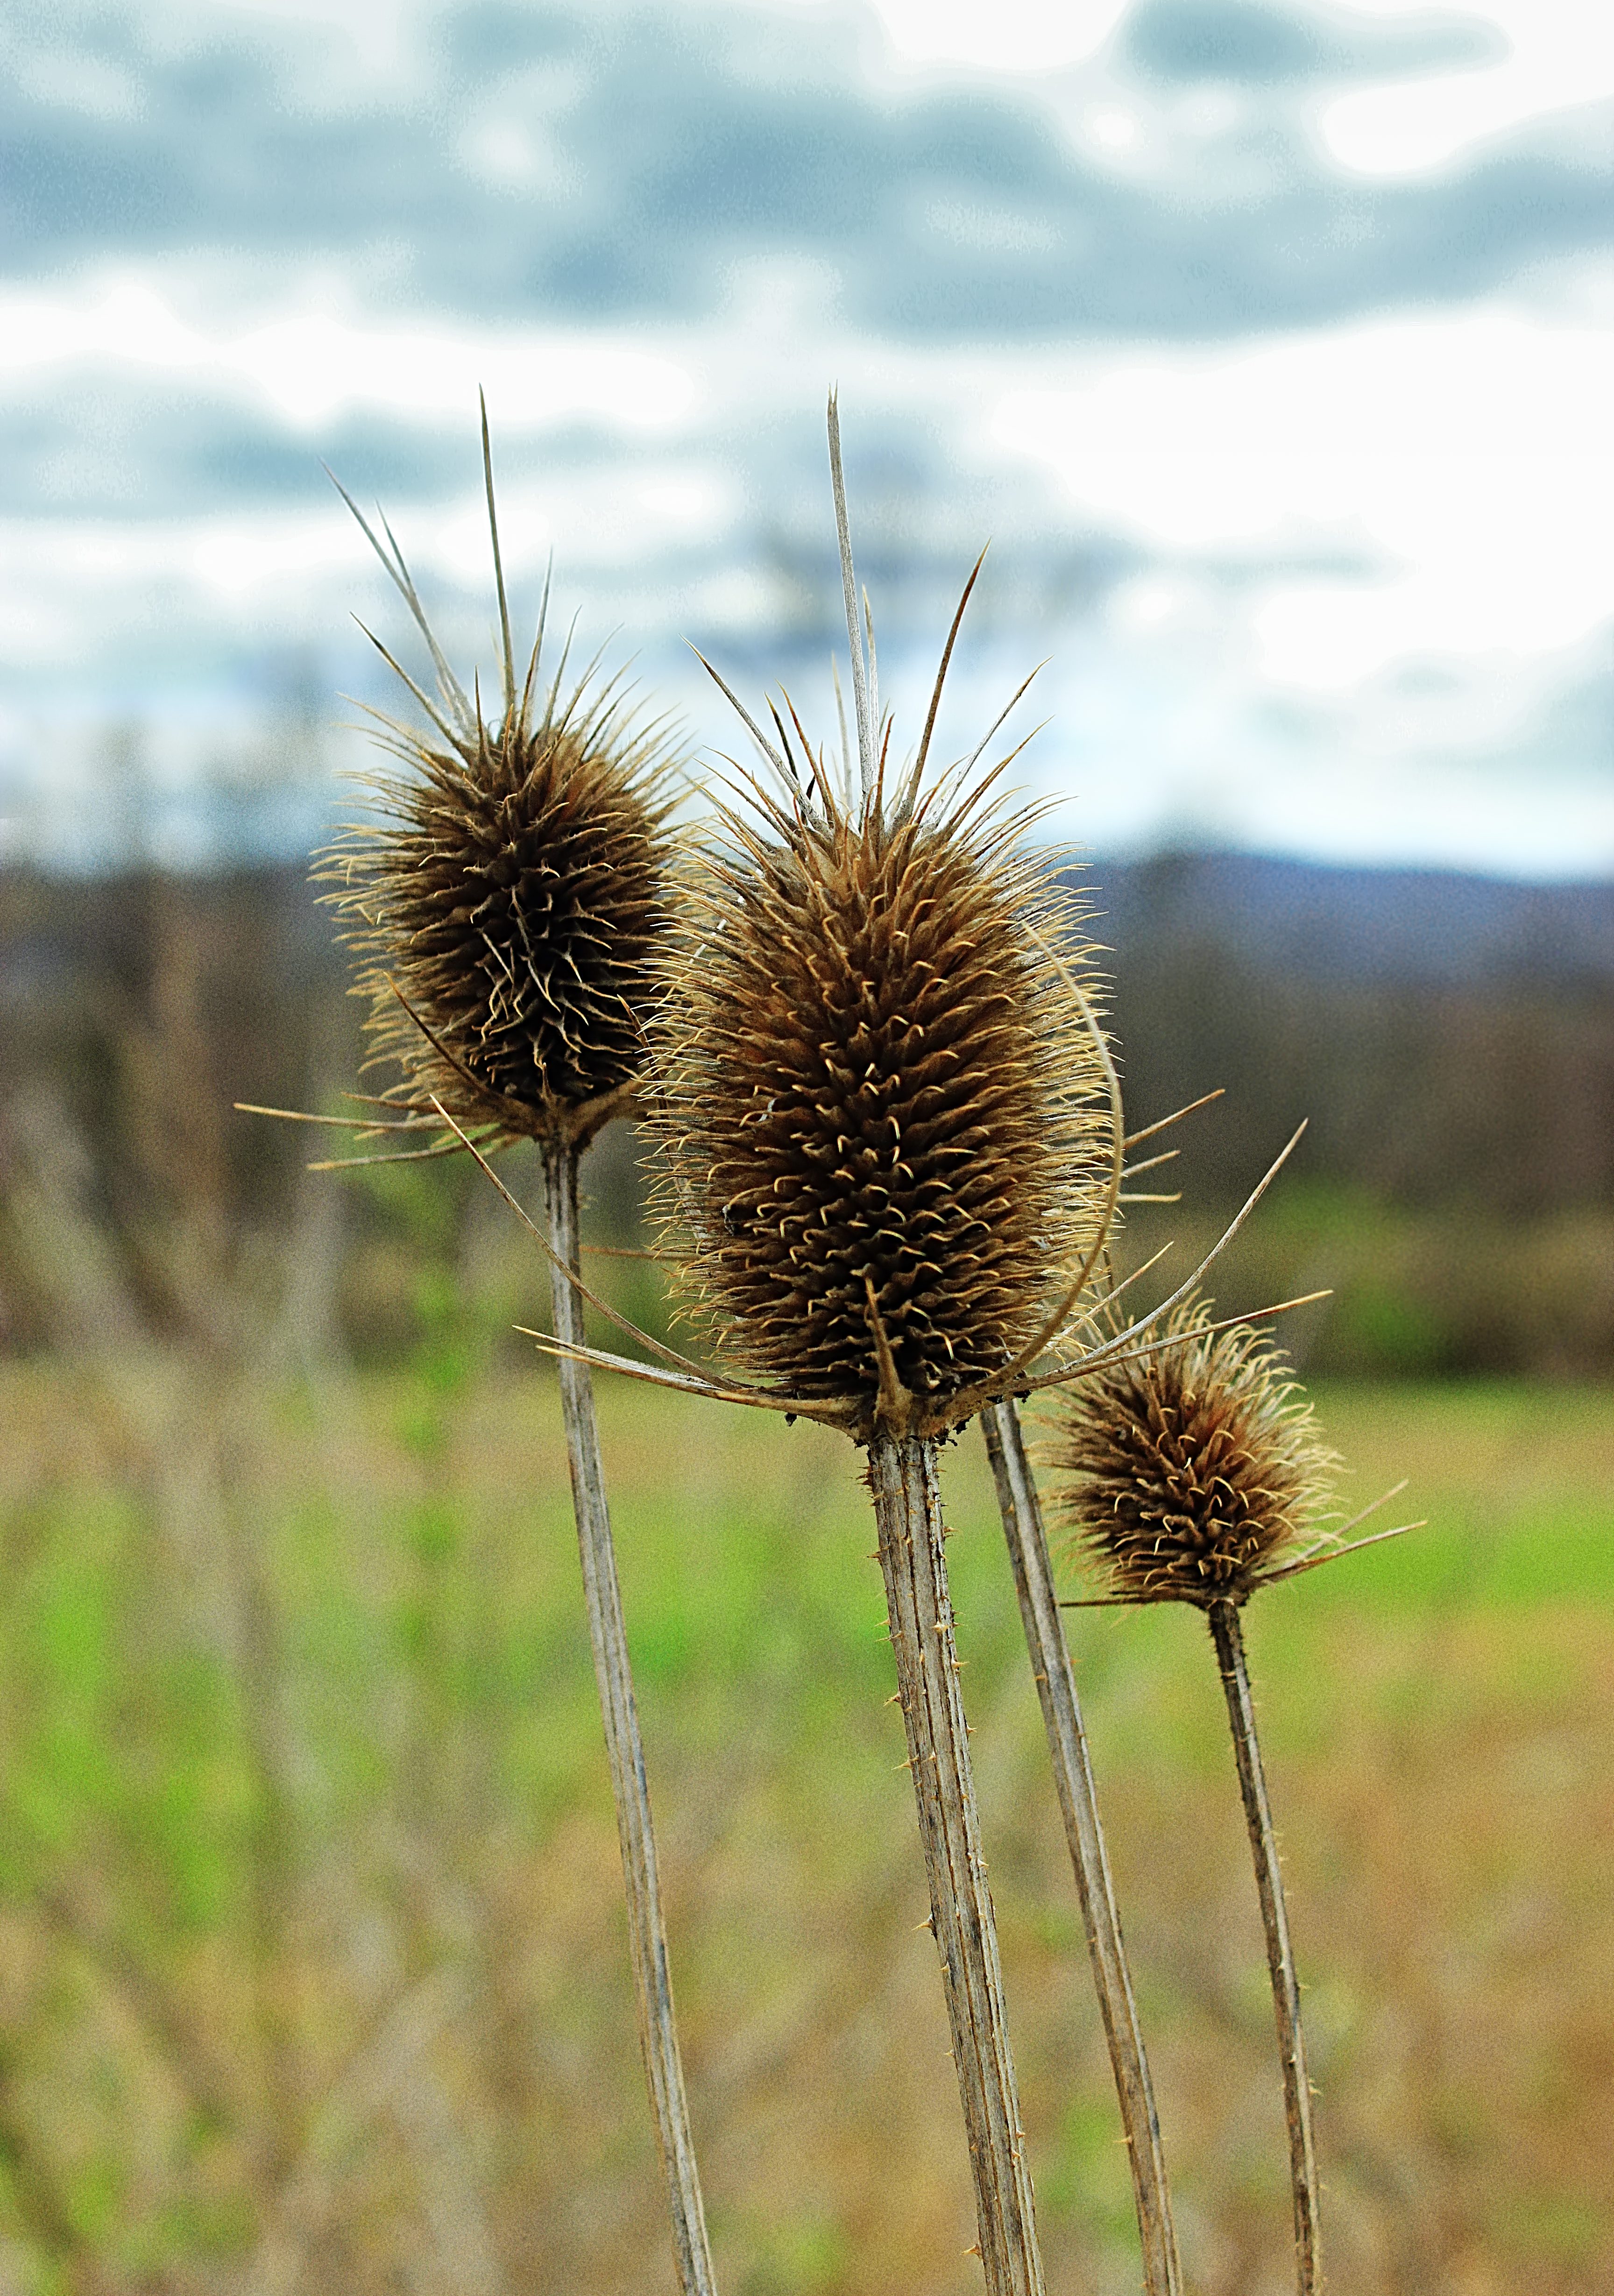
nature, grass, plant, hiking, field, meadow, dandelion, prairie, flower, spring, soil, botany, flora, plants, wildflower, cc0, publicdomain, grassland, vegetation, newjersey, warrencounty, thistle, hopetownship, macro photography, flowering plant, daisy family, bur, teasel, dipsacus, burs, grass family, plant stem, land plant, thorns spines and prickles